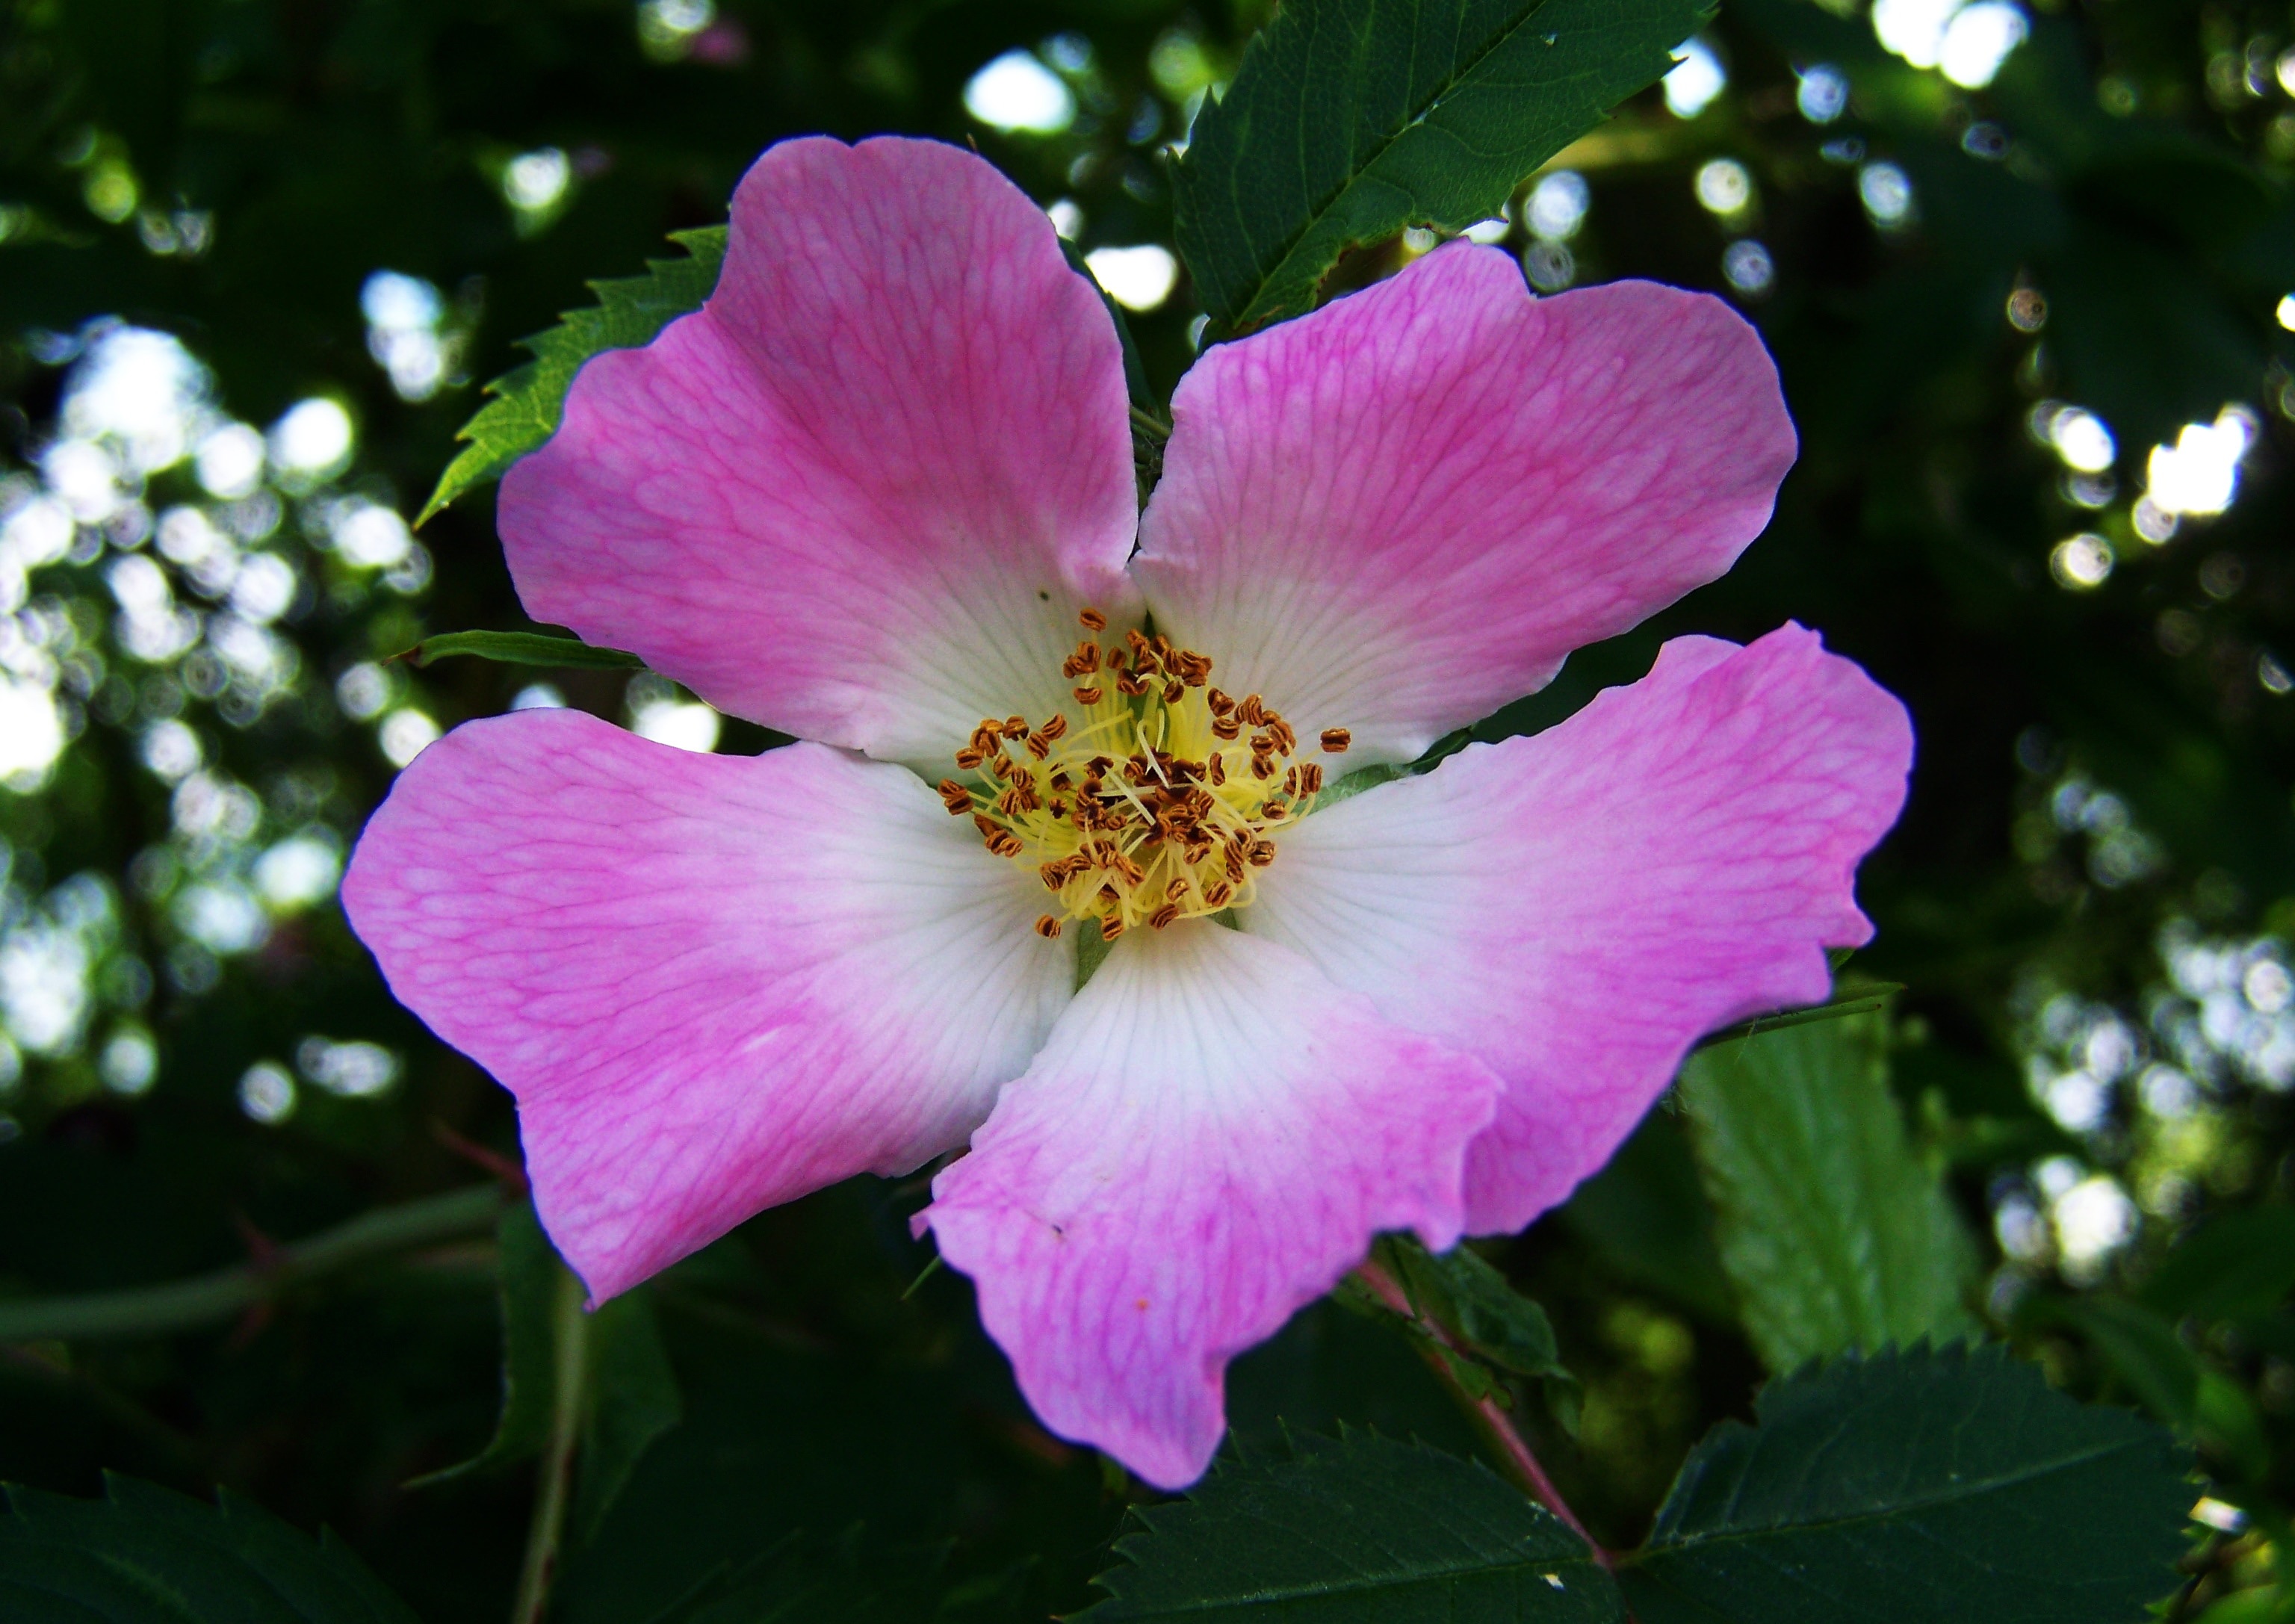
nature, blossom, plant, flower, petal, rose, botany, flora, shrub, hibiscus, brian, macro photography, rosa canina, flowering plant, rose family, lace roses, land plant, rosa rubiginosa, rosa gallica, prickly rose